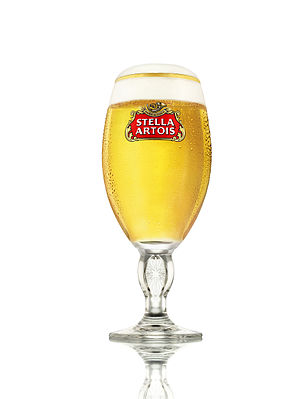
Stella Artois
Stella Artois.
Stella Artois er en belgisk undergæret lys lagerøl af pilsnertypen med 5,2% alkohol, der brygges af InBev.